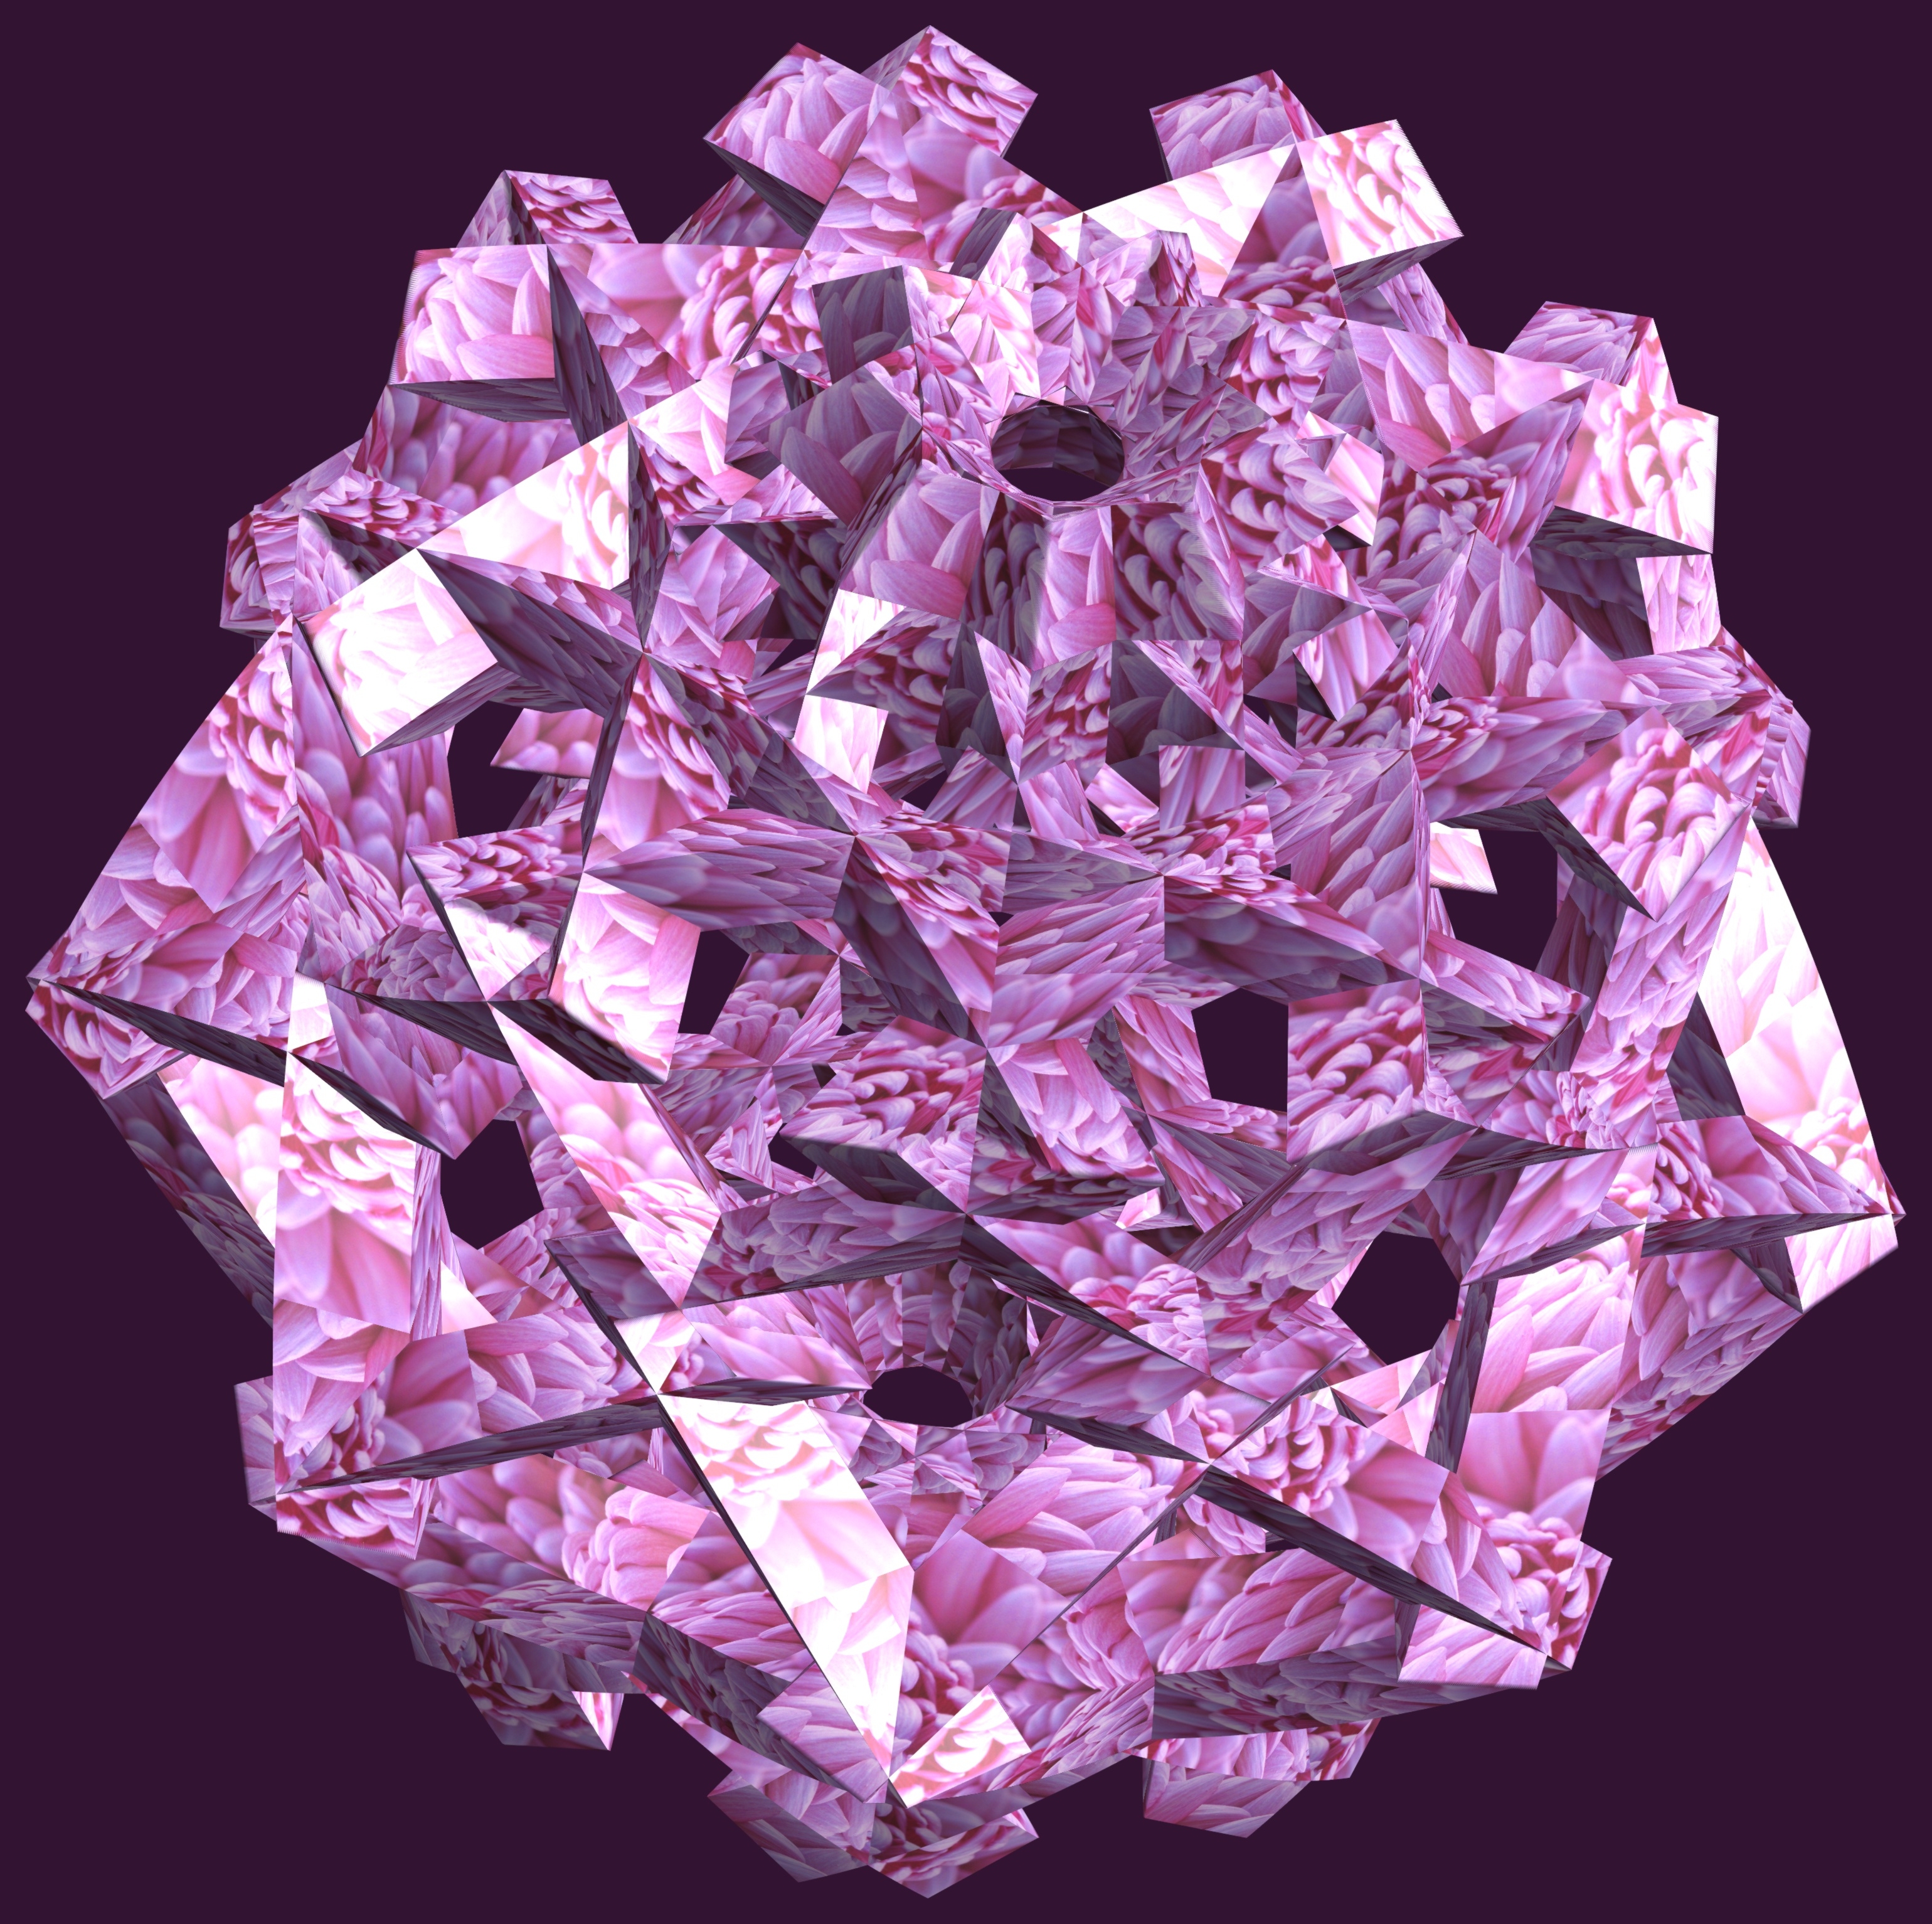
abstract, structure, texture, petal, pattern, geometry, pink, jewellery, sculpture, art, design, symmetry, 3d, graphic, crystal, magenta, shape, torus, mathematica, cg, parametricplot3d, code, program, algorithm, mapping, geometricsculpture, gemstone, fashion accessory